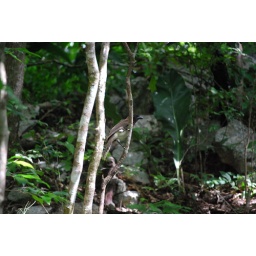
There were lots of birds flying around the ruins. Unfortunately, not many sat still long enough for a photo.